French Air and Space Force

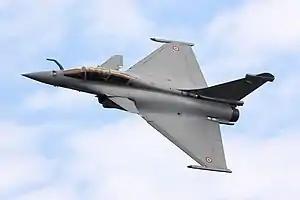
A French Air and Space Force Dassault Rafale B at RIAT in 2009

Flying activity in France is carried out by a network of bases, platforms and French air and space defence radar systems. It is supported by bases, which are supervised and maintained by staff, operational centres, warehouses, workshops, and schools. Both in France and abroad, bases have similar infrastructure to provide standardised support.